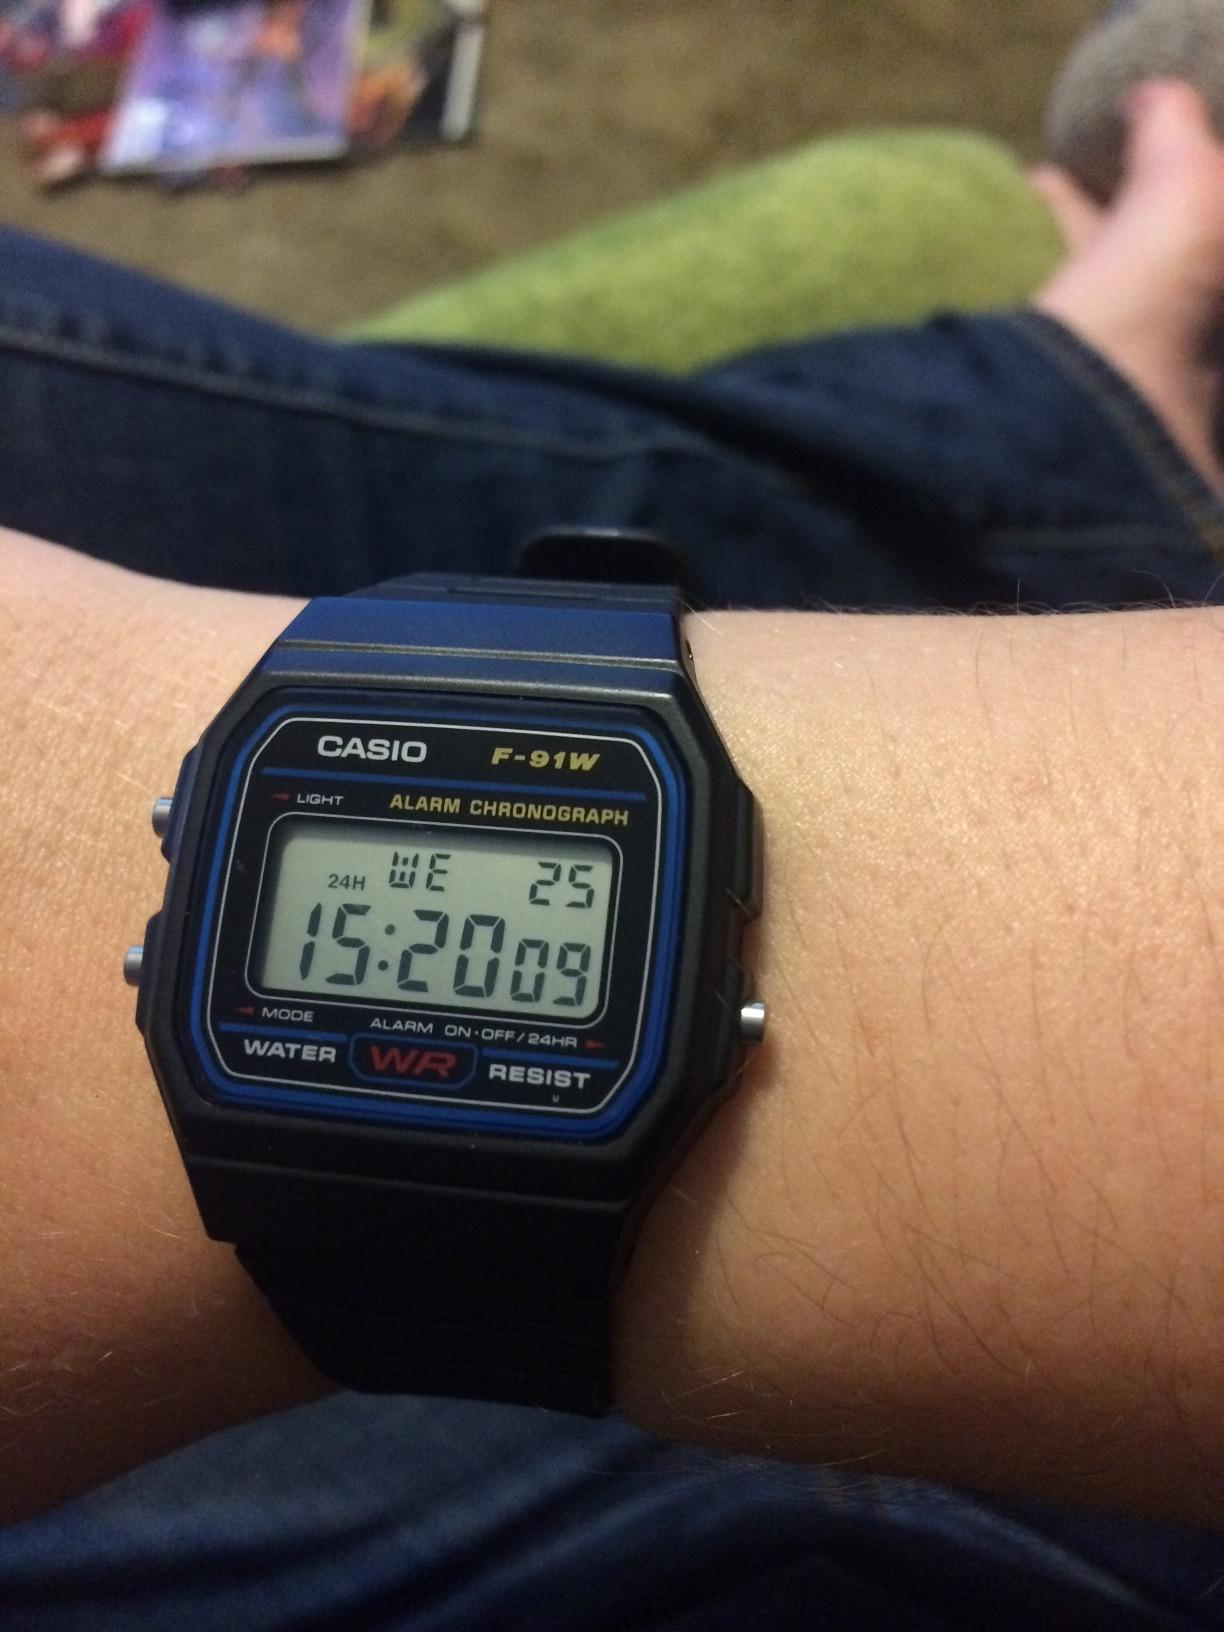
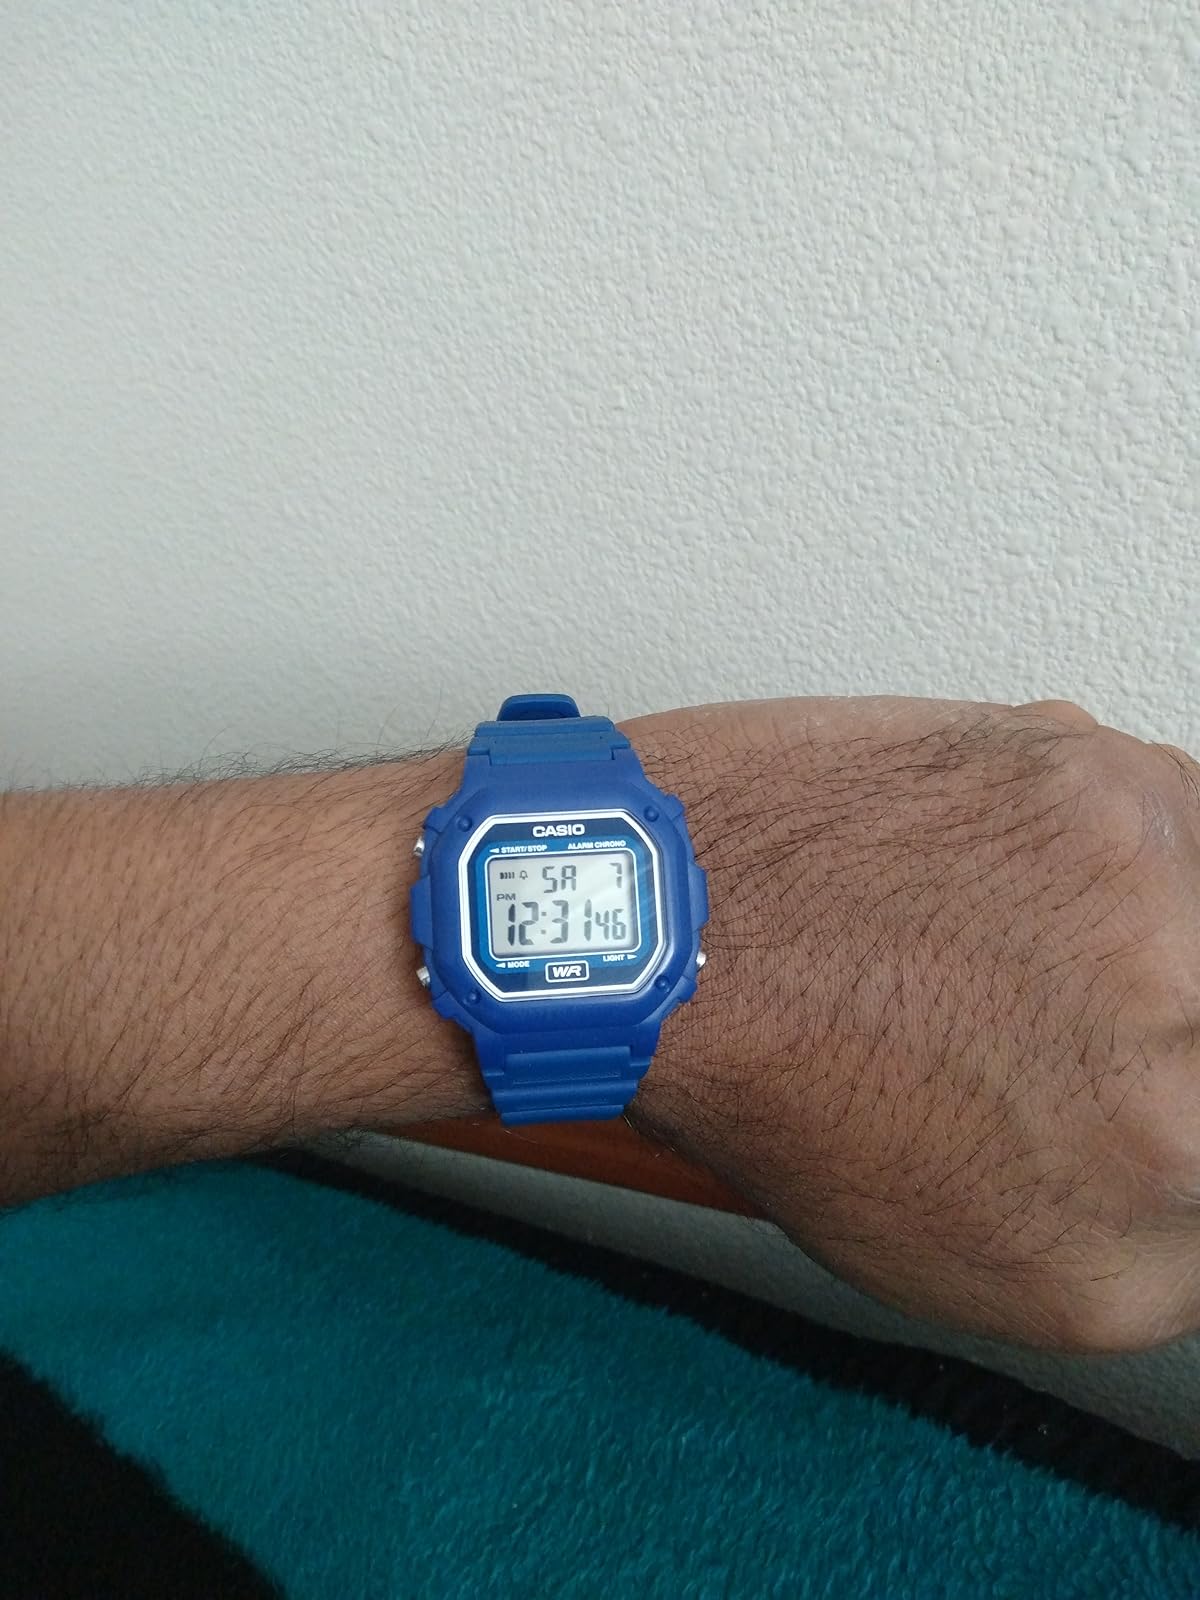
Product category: accessories_watch
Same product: no